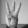
ASL letter: W